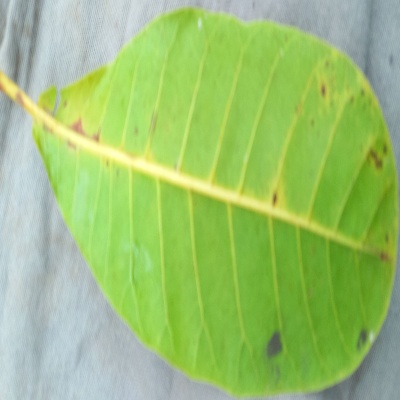
Crop: Cashew
Condition: anthracnose